Water supply and sanitation in the Wellington Region

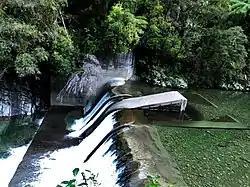
Weir and water supply intake on Hutt River at Kaitoke

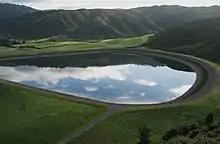
Upper Macaskill lake

The supply of reticulated drinking water is regulated under the Health Act, and suppliers are registered and subject to a testing regime. The main registered water suppliers for the Greater Wellington region are Greater Wellington Regional Council, Wellington City Council, Porirua City Council, Hutt City Council, Upper Hutt City Council, Kāpiti Coast District Council. Masterton District Council, Carterton District Council and South Wairarapa District Council.